Mexico–United States border

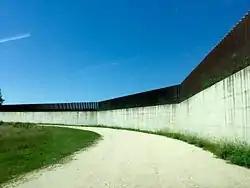
U.S.–Mexico border wall, Progreso Lakes, Texas

There are an estimated half a million illegal entries into the U.S. each year. Border Patrol activity is concentrated around border cities such as San Diego and El Paso which have extensive border fencing. This means that the flow of illegal immigrants is diverted into rural mountainous and desert areas, leading to several hundred migrant deaths along the Mexico–U.S. border of those attempting to cross into the U.S. from Mexico illegally and vice versa.